List of New Hampshire historical markers (201–225)

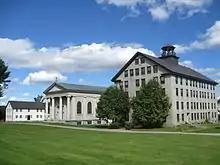
Great Stone Dwelling, at right, now part of the Enfield Shaker Museum

"Founded in 1793, Enfield Shaker Village was the 9th of the original Shaker communities established in the U.S. At its peak c.1850 some 300 Shakers lived, worked and worshipped here, practicing equality of the sexes, celibacy, pacifism, racial equality, and communal ownership of property. This self-contained community farmed 3,000 acres and maintained more than 50 buildings along four miles of highway. Surviving Shaker buildings include the 1837 Great Stone Dwelling, one of the largest Shaker structures ever built. The Shakers left Enfield in 1923."